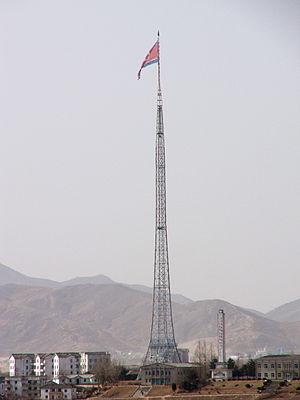
La Joint Security Area ou JSA est la zone sous contrôle de l'ONU située à la frontière commune entre la Corée du Nord et la Corée du Sud, dans la zone démilitarisée. Elle fut créée lors de la signature, le 27 juillet 1953 de l'armistice de Panmunjeom mettant officiellement fin à la guerre de Corée.
Kijong-Dong est un village de Corée du Nord qui se situe à proximité de la zone commune de sécurité tout près de la ville de Kaesong. Il s'agit en réalité d'un village Potemkine, lui valant le nom de village de la propagande par les Sud-coréens ainsi que les Américains alors que les Nord-coréens l'appellent le village de la paix.